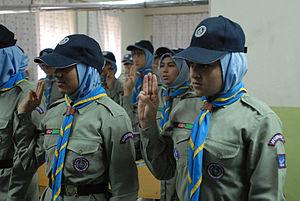
L'Association du scoutisme afghan est un mouvement de scoutisme fondé en 1931 en Afghanistan par un décret royal.